Mercury Eight

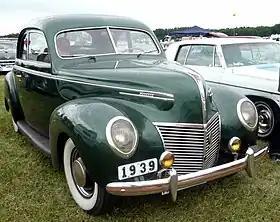
1939 Mercury 8 two-door Sedan

The Mercury Eight is an automobile that was produced by the American manufacturer Ford Motor Company under their now defunct division Mercury between 1939 and 1951. The debut model line of the Mercury division, Ford positioned the full-size Mercury Eight between the Ford Deluxe (later Custom) model lines and the Lincoln. In total, Ford assembled three generations of the Eight (before and after World War II).